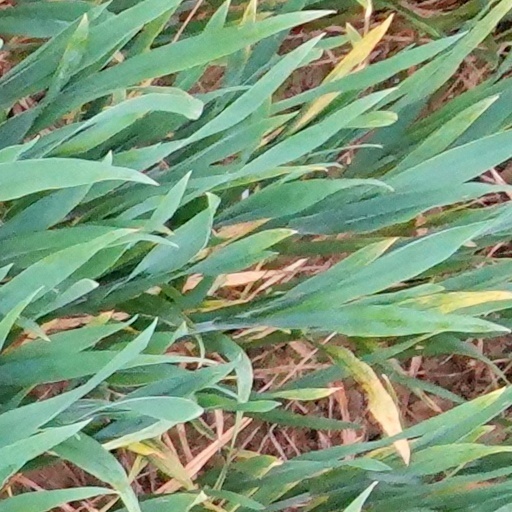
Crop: wheat